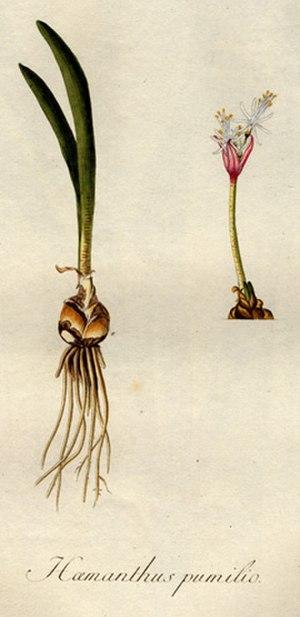
Haemanthus pumilio est une espèce de plantes monocotylédones de la famille des Amaryllidaceae, sous-famille des Amaryllidoideae, endémique de la province de Cap occidental en Afrique du Sud et en danger d'extinction.